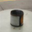
Label: can